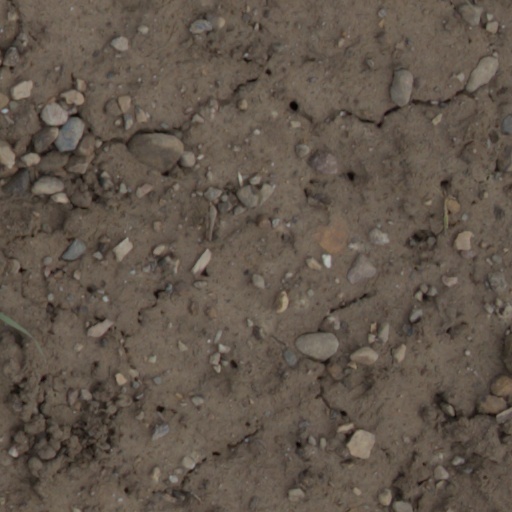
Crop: wheat